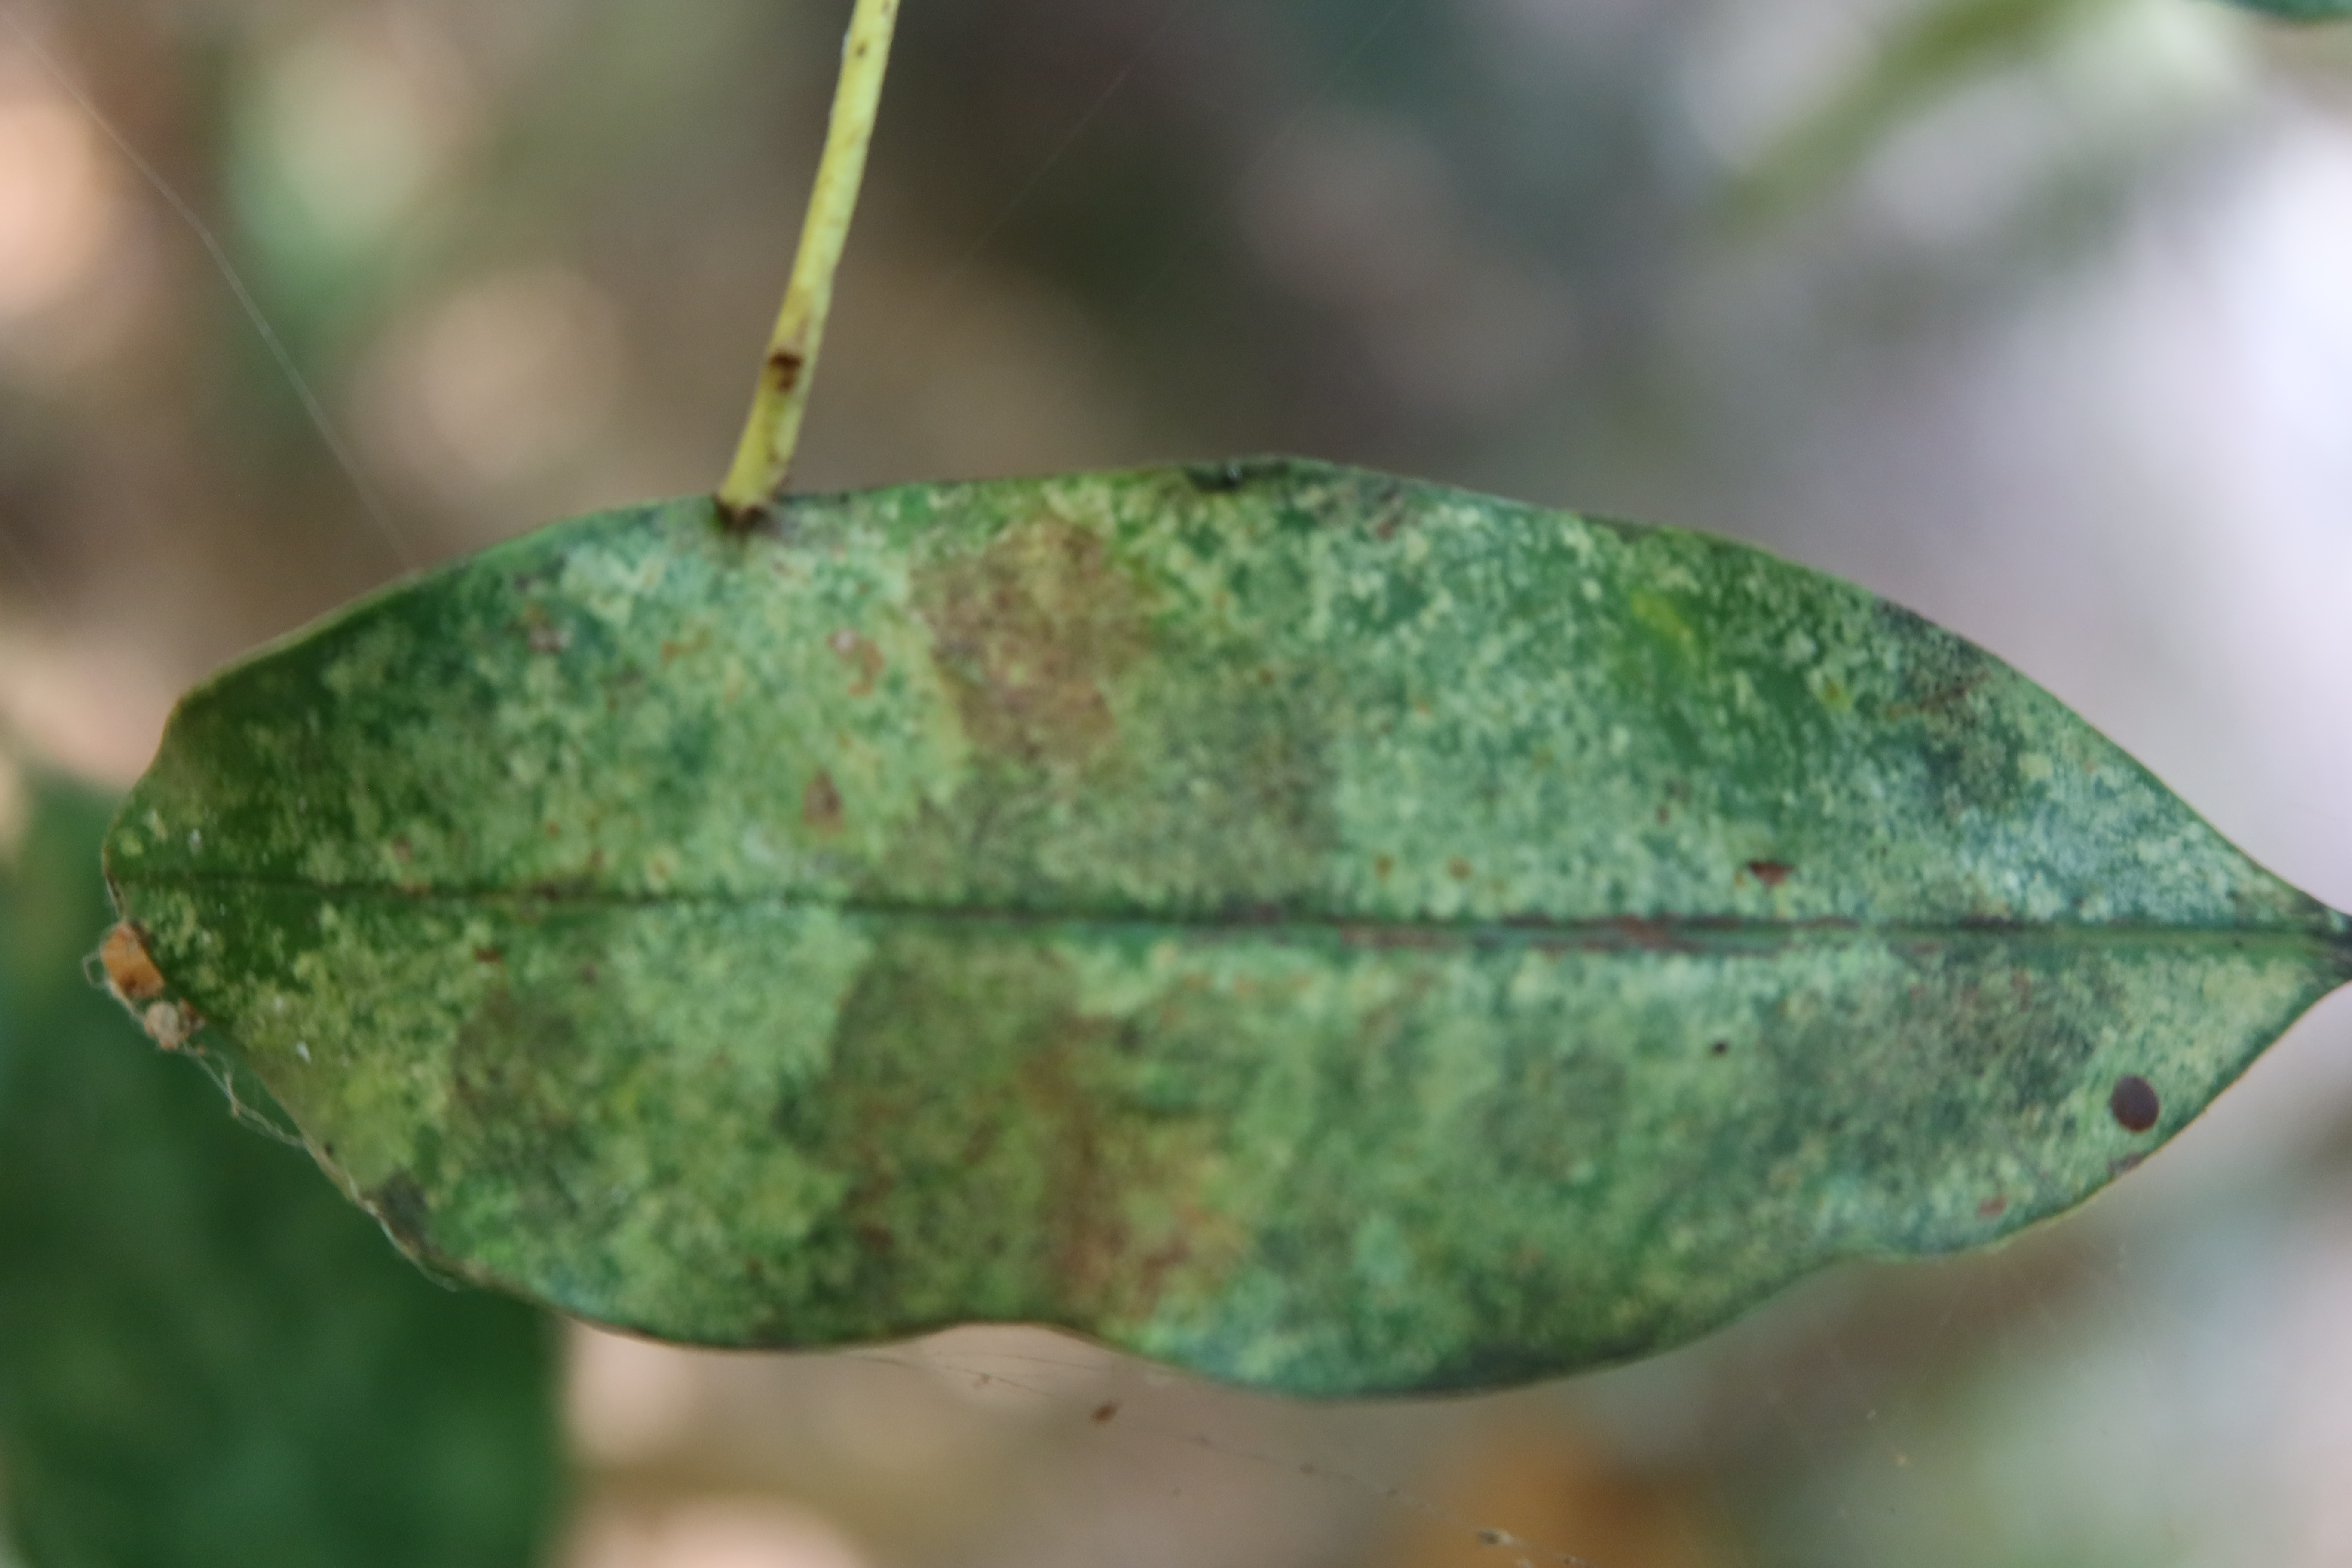
Label: Downy mildew